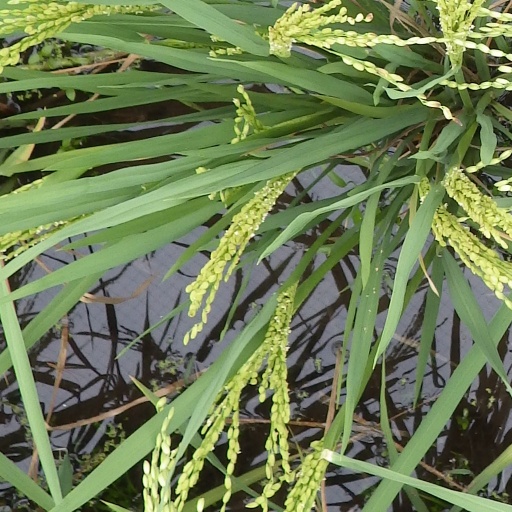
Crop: rice